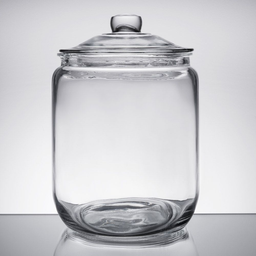
Label: glass